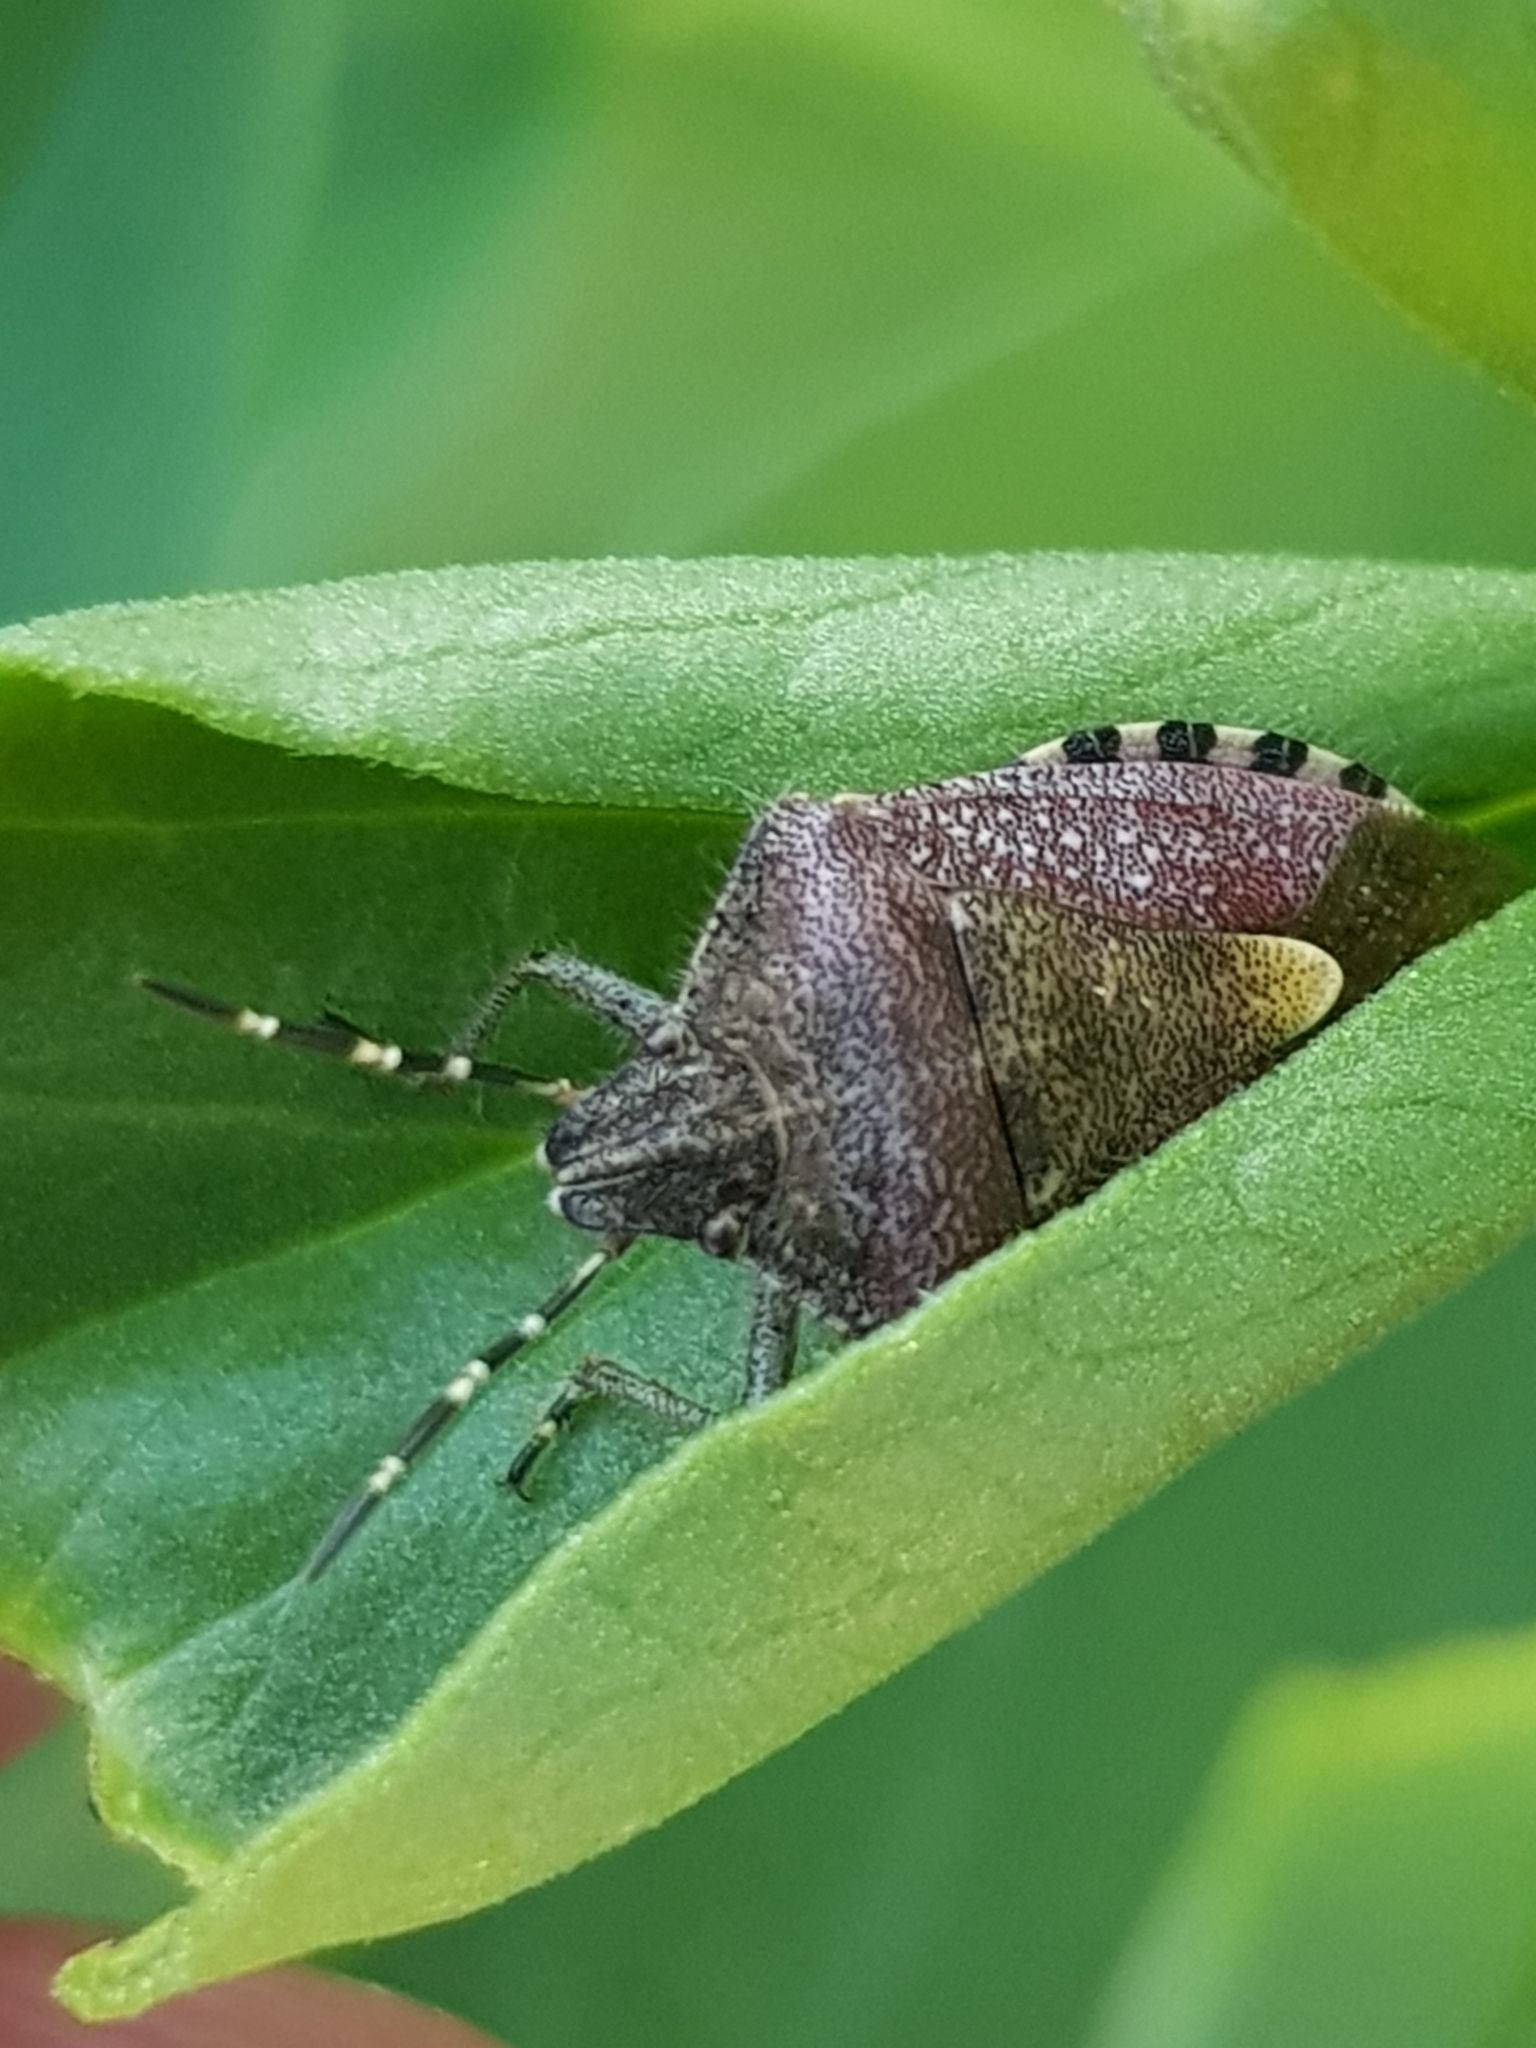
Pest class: stink_bug